Symphyotrichum pilosum

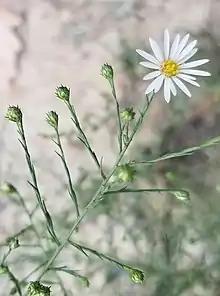
"Symphyotrichum pilosum" var. "pringlei" in Rothrock State Forest near Huntingdon, Pennsylvania

Two varieties are accepted by "Plants of the World Online" (POWO). Determining the best taxonomy for this group has been difficult due to polyploidy and hybridization. The two currently recognized varieties are